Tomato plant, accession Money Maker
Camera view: bottom (45 deg); turntable rotation: 270 degrees
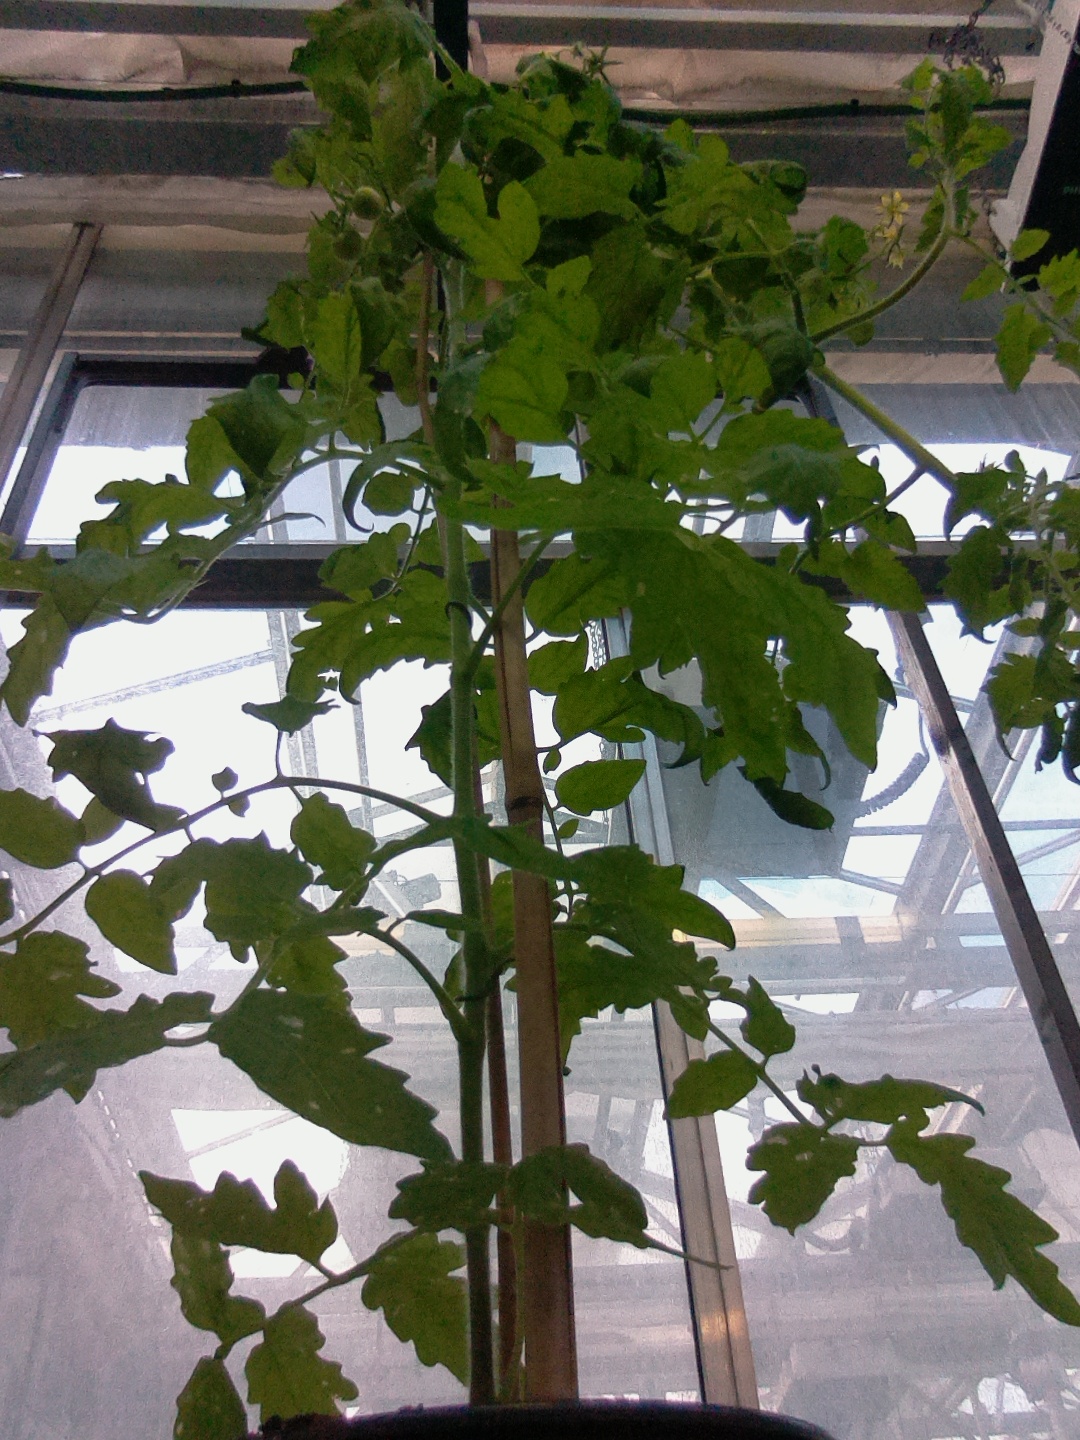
BBCH growth stage 71: 10%-20% of final fruit size